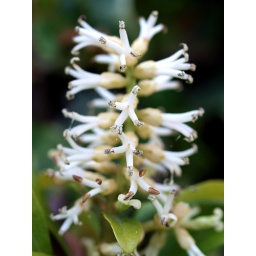
This plant Pachysandra terminalis (Buxaceae) in an aggressively spreading evergreen ground cover.